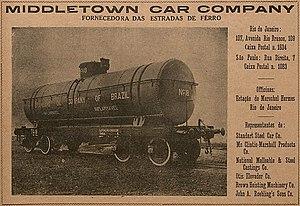
La Middletown Car Company est une entreprise américaine de construction de matériel roulant ferroviaire créée en 1912. Elle remplace la Middletown Car Works dans le cadre de la fusion de cette dernière avec la Standard Steel Car Company.